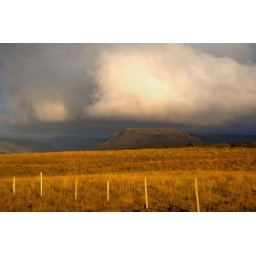
It's getting colder in Iceland, the evening sun shines lower and everything is more yellow and brown